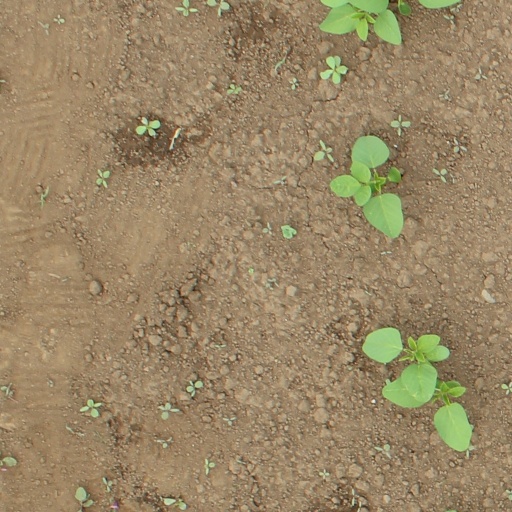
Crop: soybean